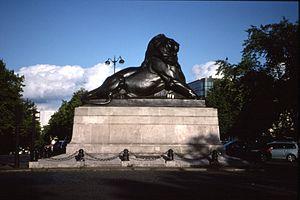
Le Lion de Belfort, Paris